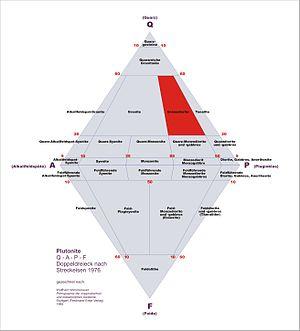
classification de l'UISG (après Streckeisen) (granodiorite) Русский: Диаграмма по стрекеисенa (Гранодиорит)